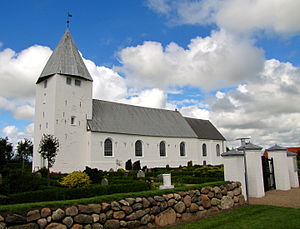
Rejsby Kirke
Rejsby Kirke
Rejsby Kirke ligger i landsbyen Rejsby, ca. 10 km S for Ribe.